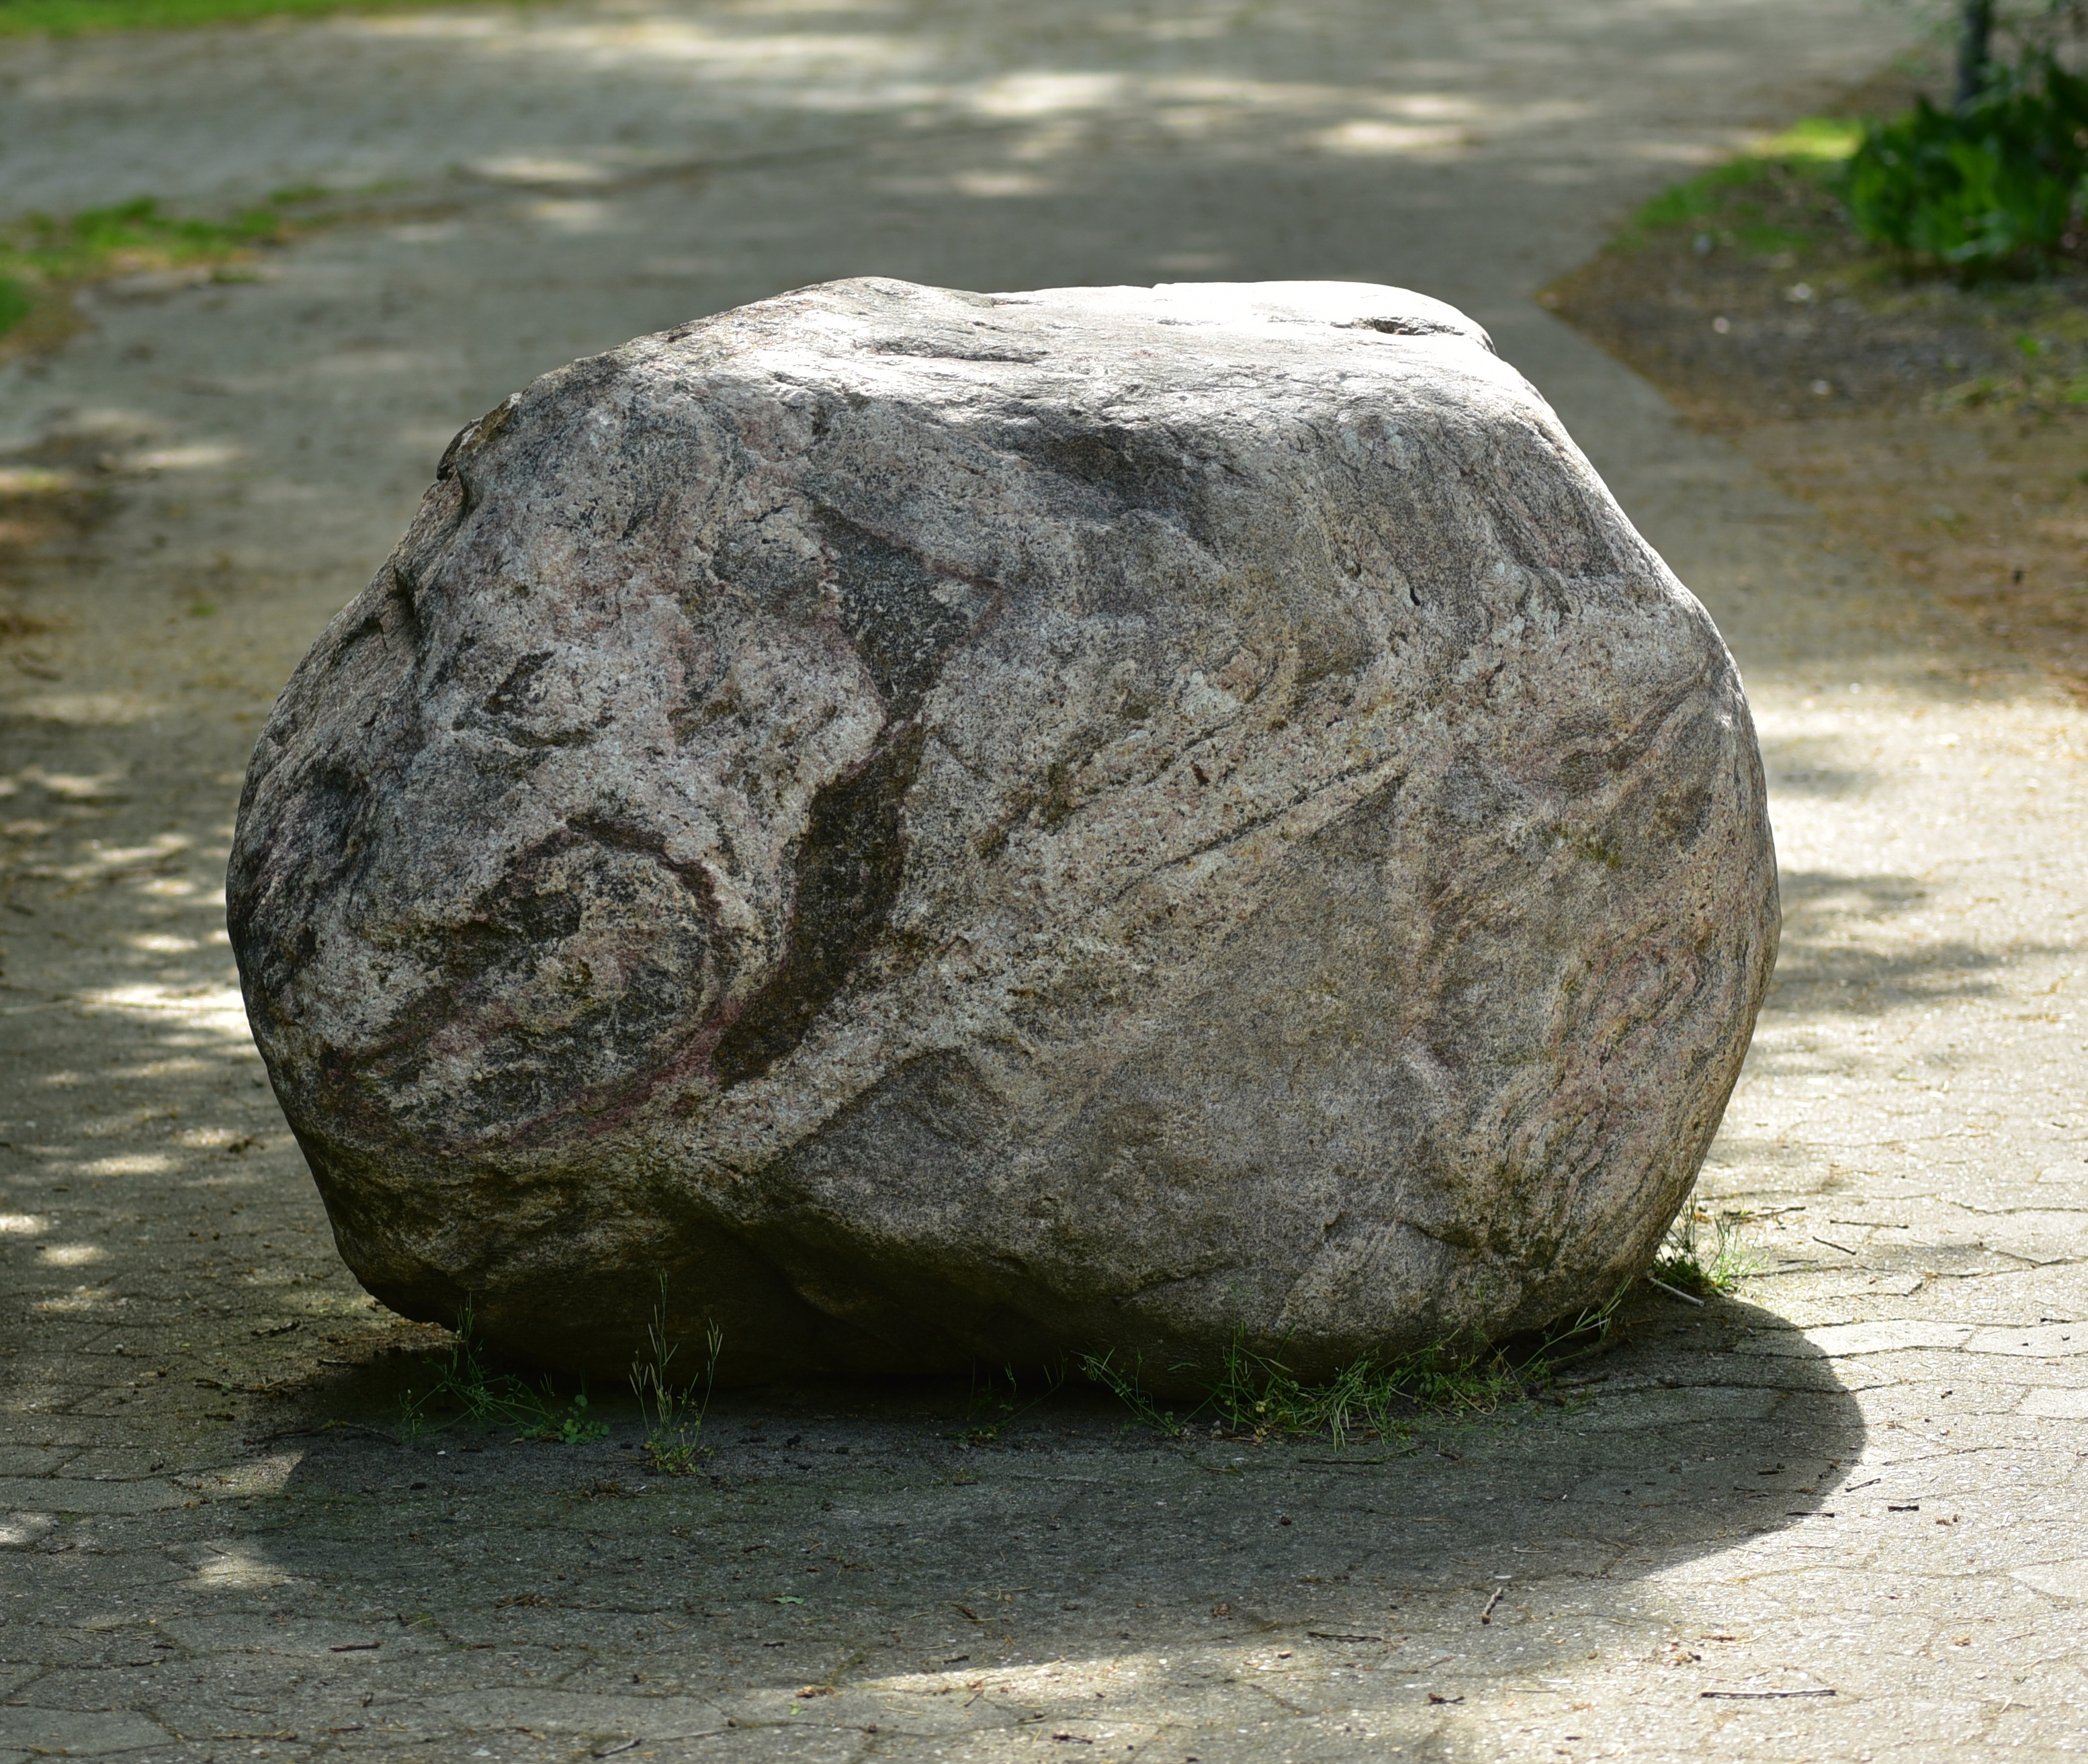
nature, rock, wood, stone, high, material, sculpture, art, geology, boulder, away, monolith, bedrock, form, stone carving